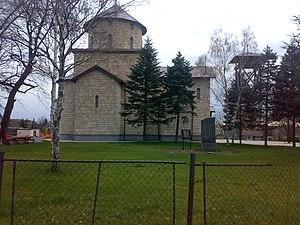
Voždovac est une municipalité de Serbie située dans la Ville de Belgrade. Elle fait partie des 10 municipalités urbaines qui composent la ville de Belgrade proprement dite. Au recensement de 2011, elle comptait 157 152 habitants.
Pinosava est une ville de Serbie, située dans la municipalité de Voždovac et sur le territoire de la Ville de Belgrade. Au recensement de 2011, elle comptait 3 136 habitants.